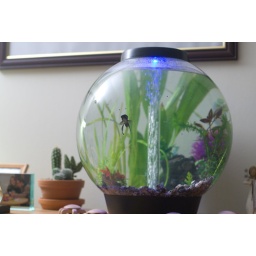
Yay, we have a pet! The new fish in its very cool home (the black bits are food).